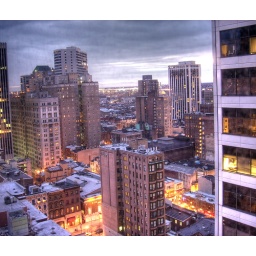
Shot from my dirty hotel room window in Philly, for the circumstances I thought it turned out alright.